Huế chemical attacks

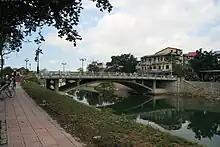
Bến Ngự Bridge, the location of the attacks

The Huế chemical attacks occurred on 3 June 1963, when soldiers of the Army of the Republic of Vietnam (ARVN) poured liquid chemicals from tear gas grenades onto the heads of praying Buddhists in Huế, South Vietnam. The Buddhists were protesting against religious discrimination by the regime of the Roman Catholic President Ngô Đình Diệm. The attacks caused 67 people to be hospitalised for blistering of the skin and respiratory ailments.